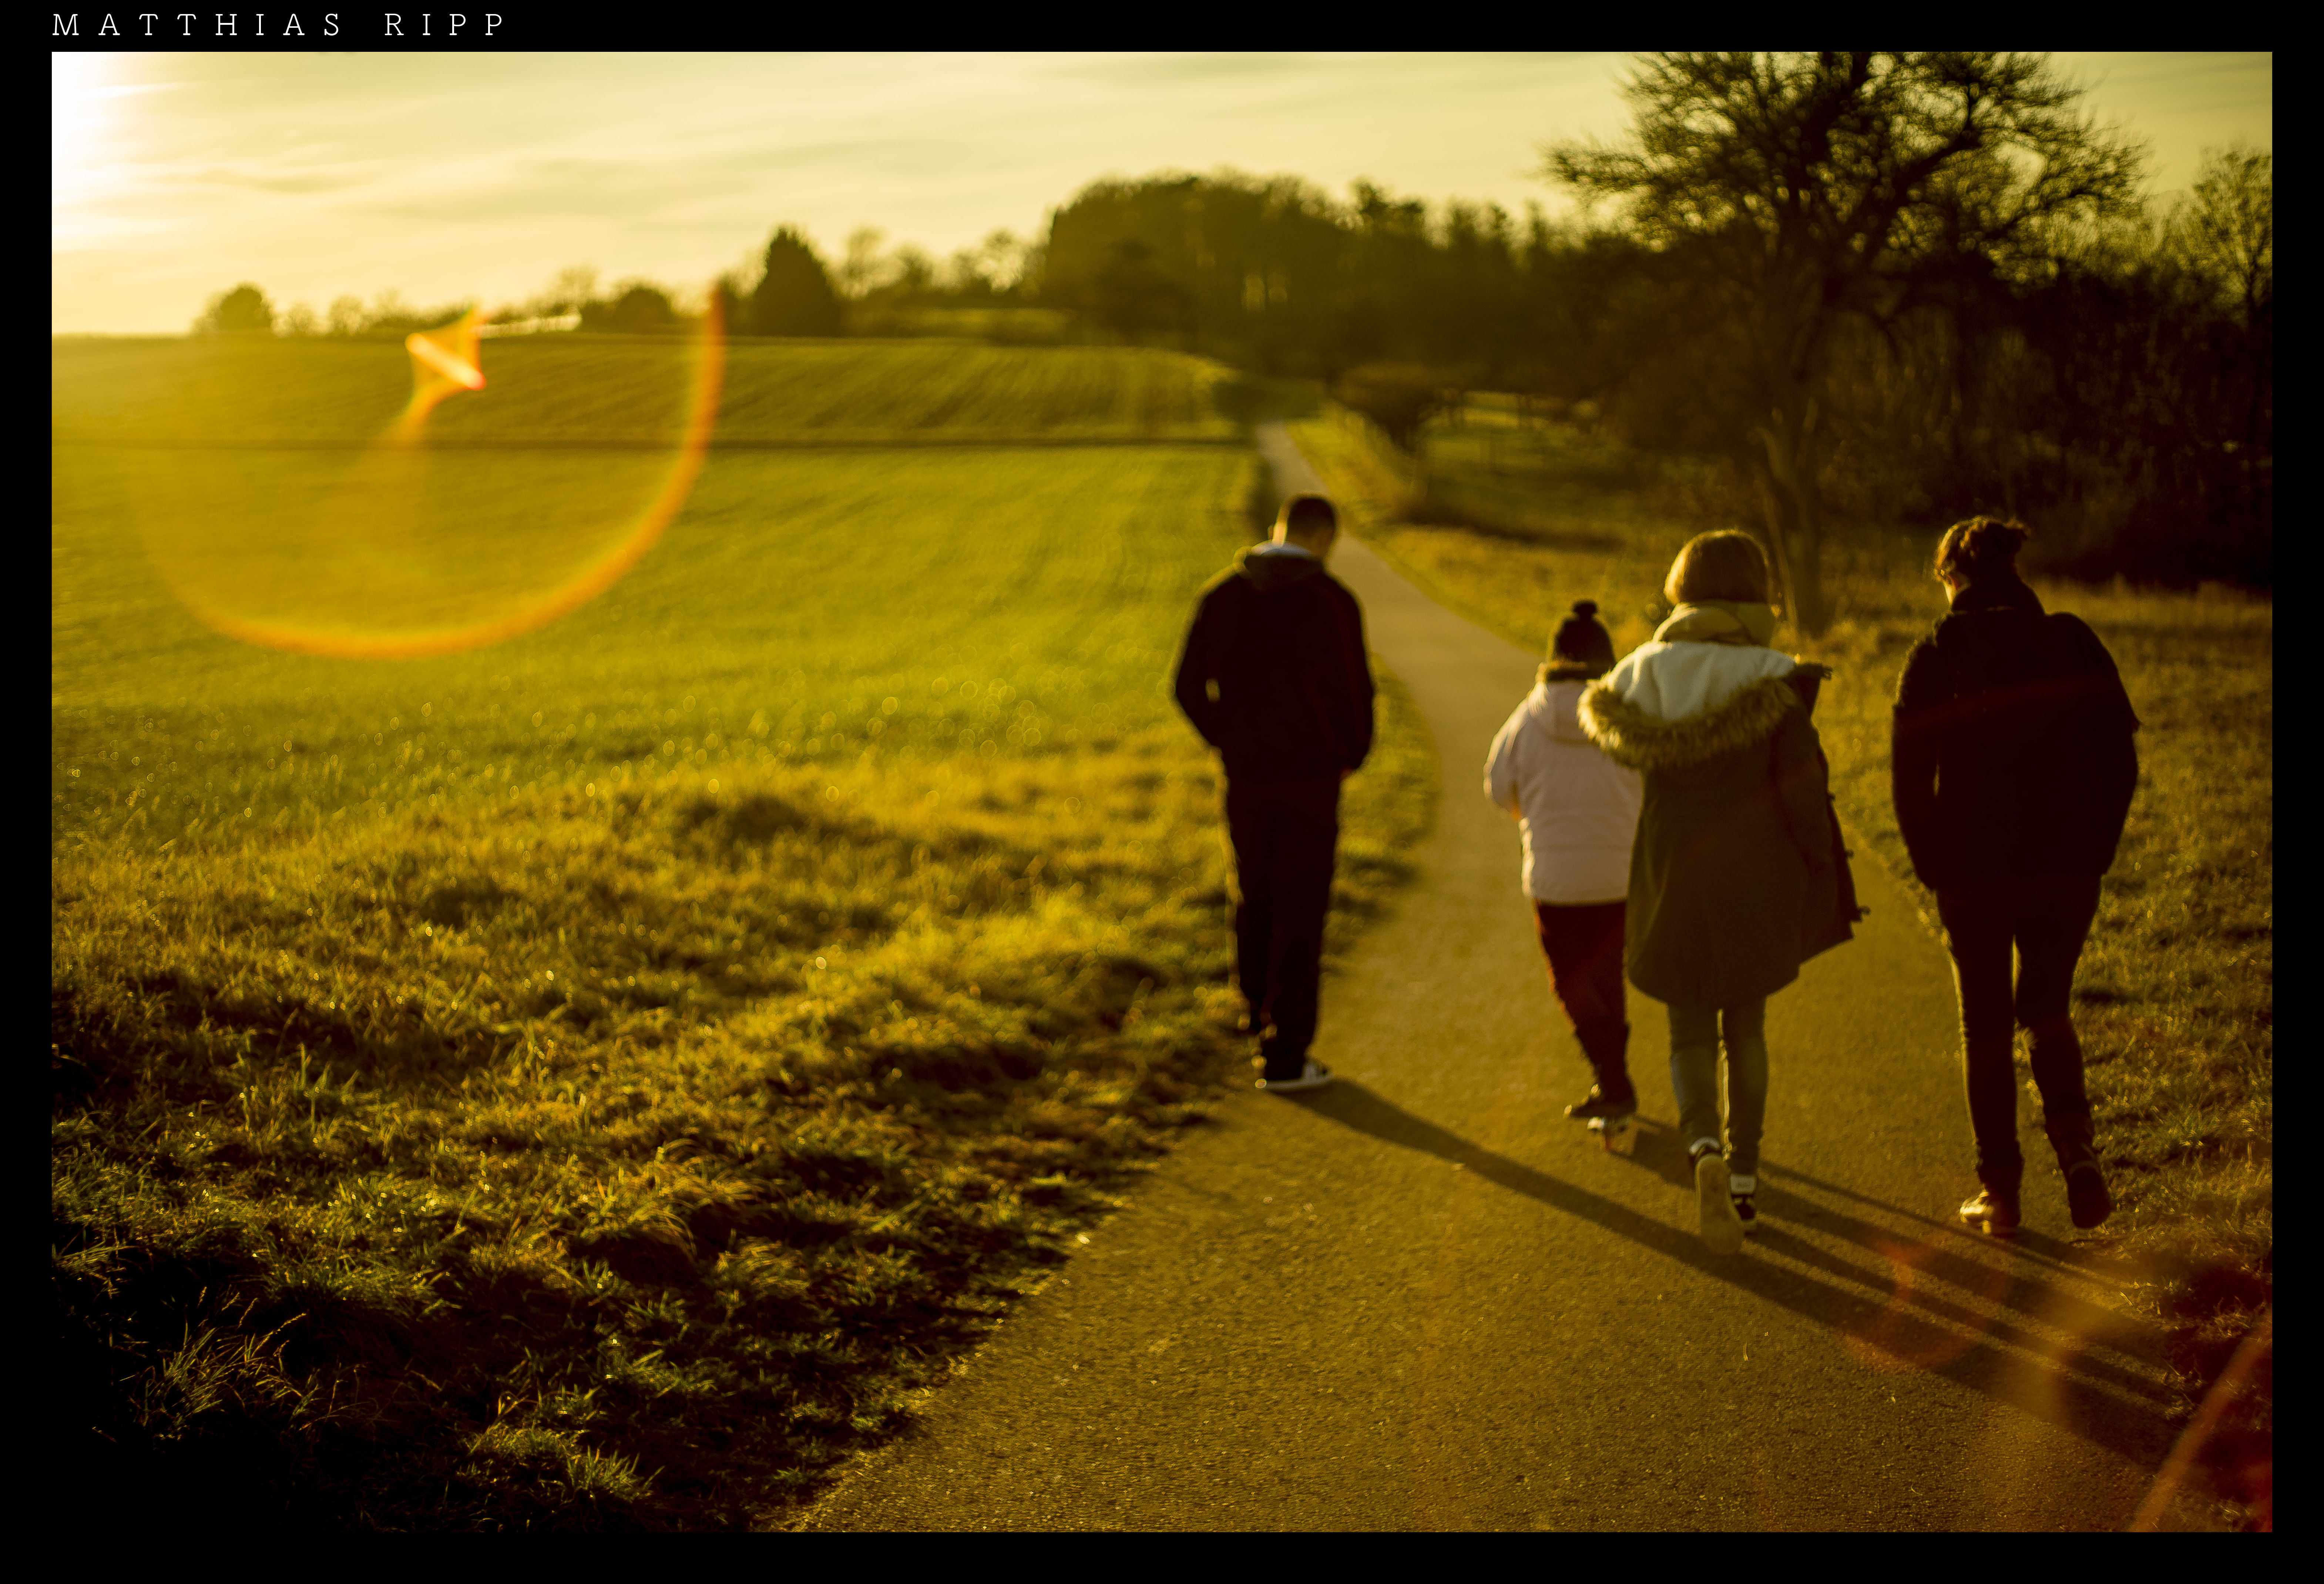
landscape, walking, people, sun, sunset, street, photography, vintage, retro, sunlight, morning, steps, walk, europe, love, evening, autumn, frame, romance, yellow, season, sunny, art, cool image, full, photograph, germany, landschaft, kunst, sony, promenade, alpha, i, emotion, strase, 7, spazieren, supertacumar, vollformat, spaziergang, 10000, ouside, schritte